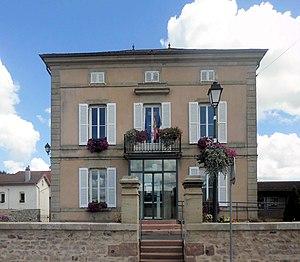
La mairie d'Archettes
Archettes est une commune française située dans le département des Vosges, en région Grand Est.